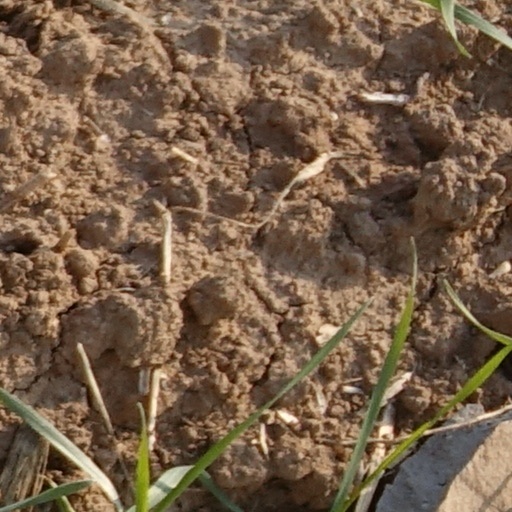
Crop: wheat